JDC Foundation

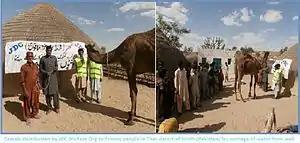
Rehabilitation work by JDC in Thar Desert of Sindh

After the Lahore church bombings, they held a vigil during March 2015.